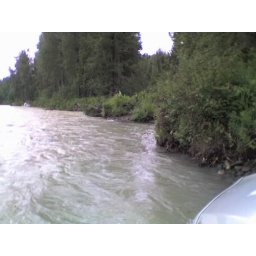
As seen on my dads boat in some off chute of some river near Talkeetna